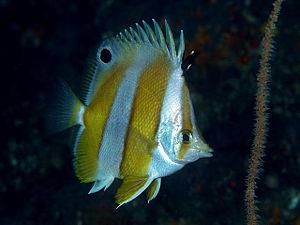
Roa est un genre de poissons de récifs coralliens de la famille des Chaetodontidae.